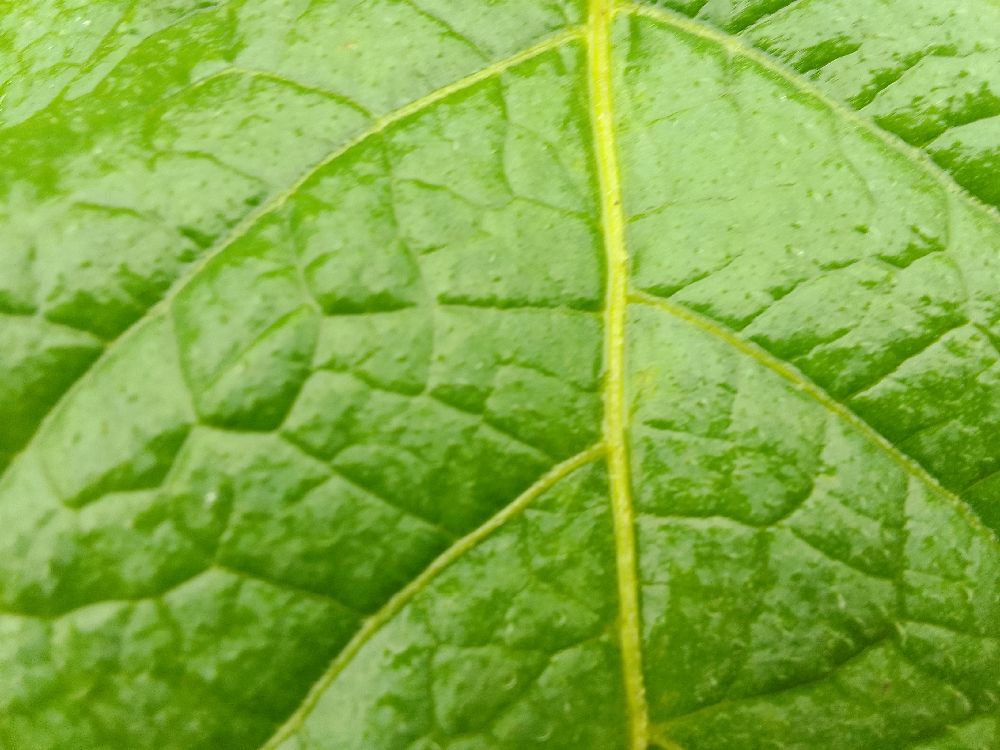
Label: Healthy